Partnership for Global Infrastructure and Investment

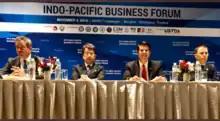

The PGII efforts are in line with the standards and trust principles of the Blue Dot Network (BDN), which Under Secretary of State Keith Krach formally launched in 2019 at the Indo-Pacific Business Forum in Bangkok. These global trust standards, which are based on "respect for transparency and accountability, sovereignty of property and resources, local labor and human rights, rule of law, the environment, and sound government practices in procurement and financing."